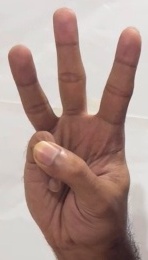
ASL sign: W